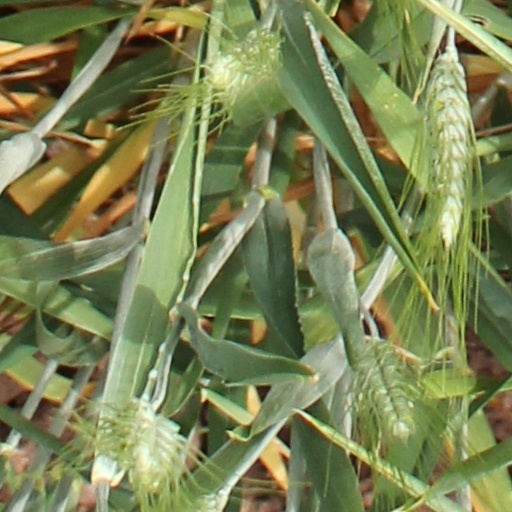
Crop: wheat